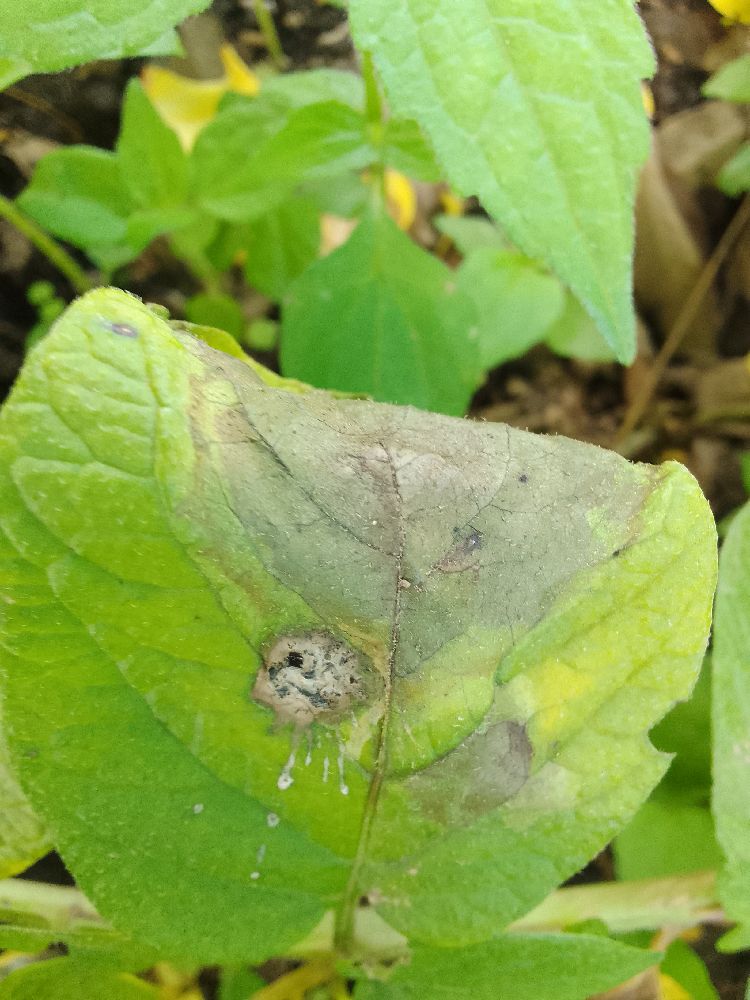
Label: Late blight